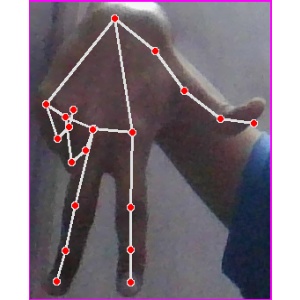
अक्षर: ग